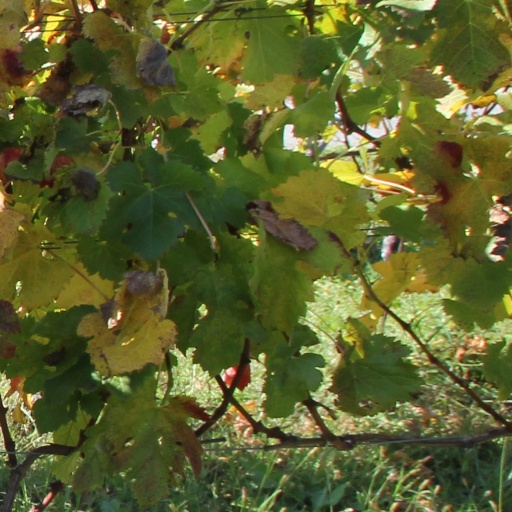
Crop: grape